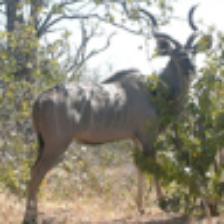
Label: NonHuman